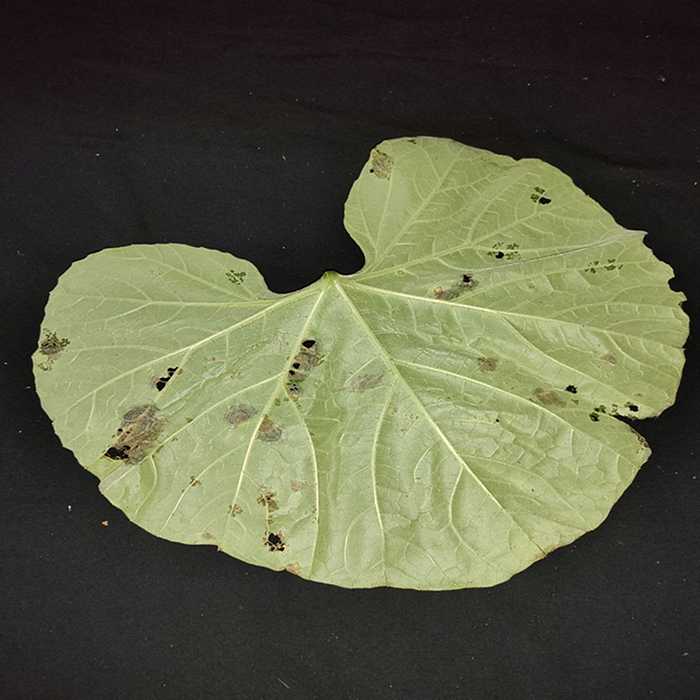
Plant: Bottle gourd
Label: Anthracnose